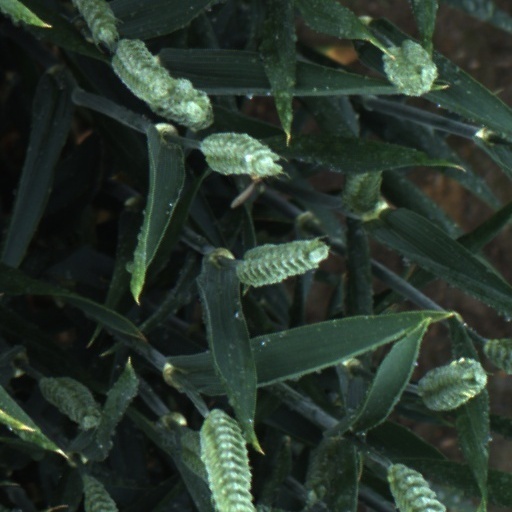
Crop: wheat